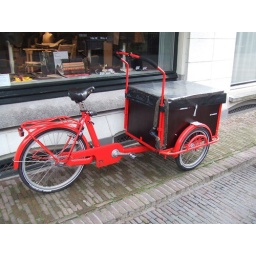
A bright red bike which ferries bulky stuff around in a black box.